William L. Harkness

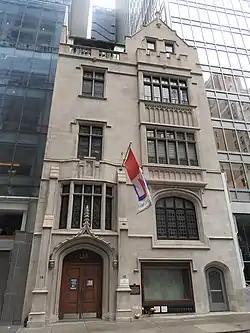
William L. Harkness house at 12 East 53rd Street, Manhattan, New York City

Shortly before his death, Harkness donated $400,000 to Yale University. The William L. Harkness Hall at Yale University was completed in 1927 as the gift of Mr. W.L. Harkness, B.A. 1881, and his family. It is a Collegiate Gothic building of Aquia sandstone with Ohio sandstone trim and contains offices and lecture & recitation rooms for the French, German, and Music departments. William Adams Delano was the architect.